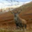
Label: deer